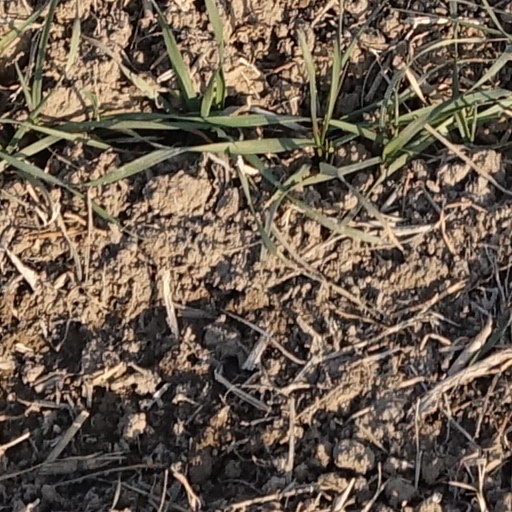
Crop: wheat